2021 Italy wildfires

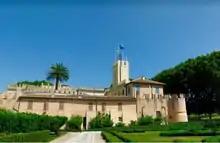
Presidential palace at Castelporziano, Lazio

On 17 August at around 0600 local time, unknown arsonists threw ignited triggers beyond the boundary wall on Via Pratica di Mare of the presidential estate of Castelporziano, the summer residence of the President of the Italian Republic. Some trees and a small portion of Mediterranean plants and shrubs immediately caught fire. Some citizens have alerted the Vigili del Fuoco. The teams of the Carabinieri and Vigili del Fuoco in force in the presidential estate arrived on the site. The damage was fortunately limited to about 20 square meters of burnt land.